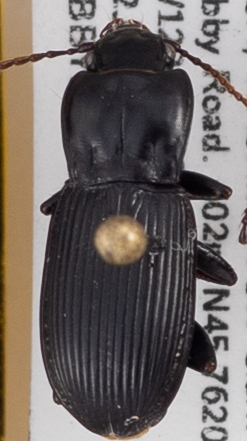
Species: Pterostichus herculaneus
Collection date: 2021-06-22
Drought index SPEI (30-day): -0.468
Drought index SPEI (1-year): -1.01
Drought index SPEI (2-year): -0.17